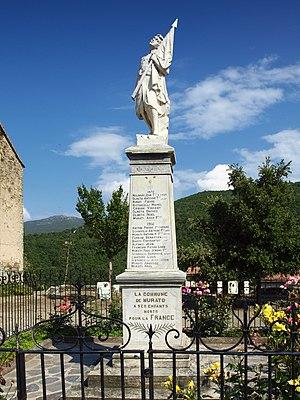
Murato est une commune française située dans la circonscription départementale de la Haute-Corse et le territoire de la collectivité de Corse. Le village appartient à l'ancienne piève de San Quilico dont il est historiquement le chef-lieu, dans le Nebbio.